Caesars Palace

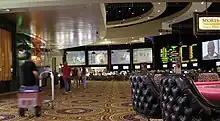
Looking towards the Race & Sports Book in 2009

A $75 million renovation of the hotel's original Roman Tower, built in 1966 and extended in 1974, was completed in January 2016. The 14-story Tower, last renovated in 2001, will have 20 rooms added for a total of 587 rooms and suites, and will be renamed the Julius Tower. "Entertainment Close-Up" wrote that the Julius Tower is the "latest piece of a $1 billion investment to cement Caesars Palace as the premier resort at the center of the Las Vegas Strip". Nobu Tower (formerly Centurion Tower) is a 14-story tower that was completed in 1970 at a cost of $4.2 million. In 2011 it was announced that the tower would be renovated and be renamed to Nobu, and to operate as the first Nobu Hotel with a restaurant. A remodeling of the Nobu Hotel took place during 2021.